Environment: real
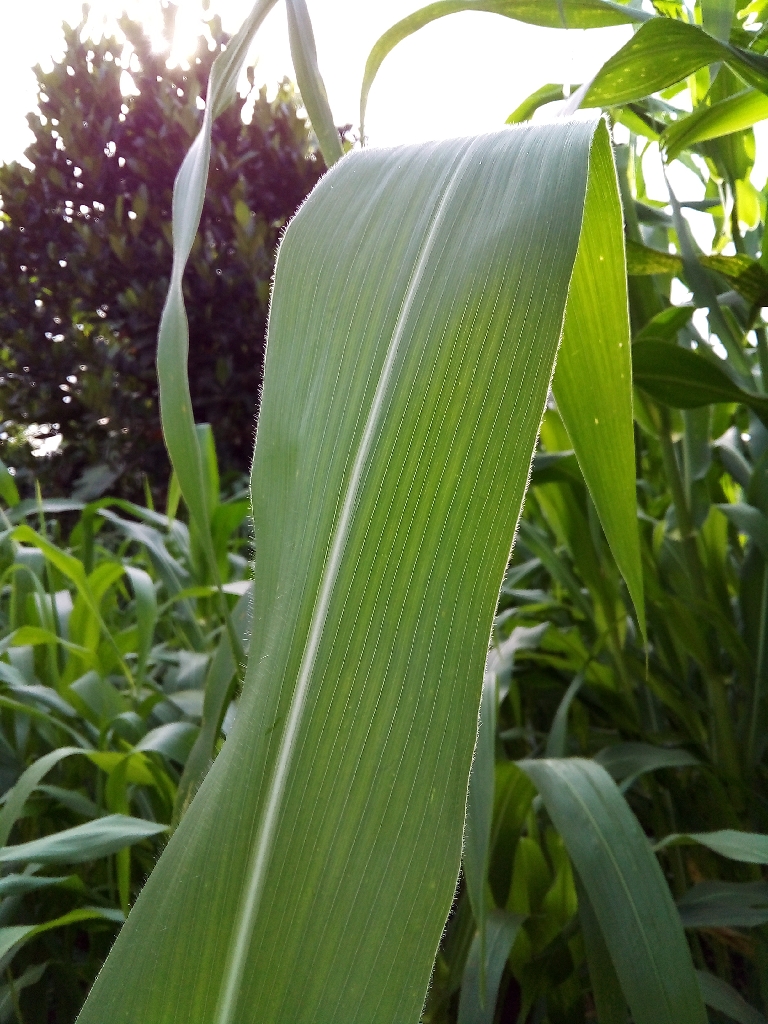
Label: healthy